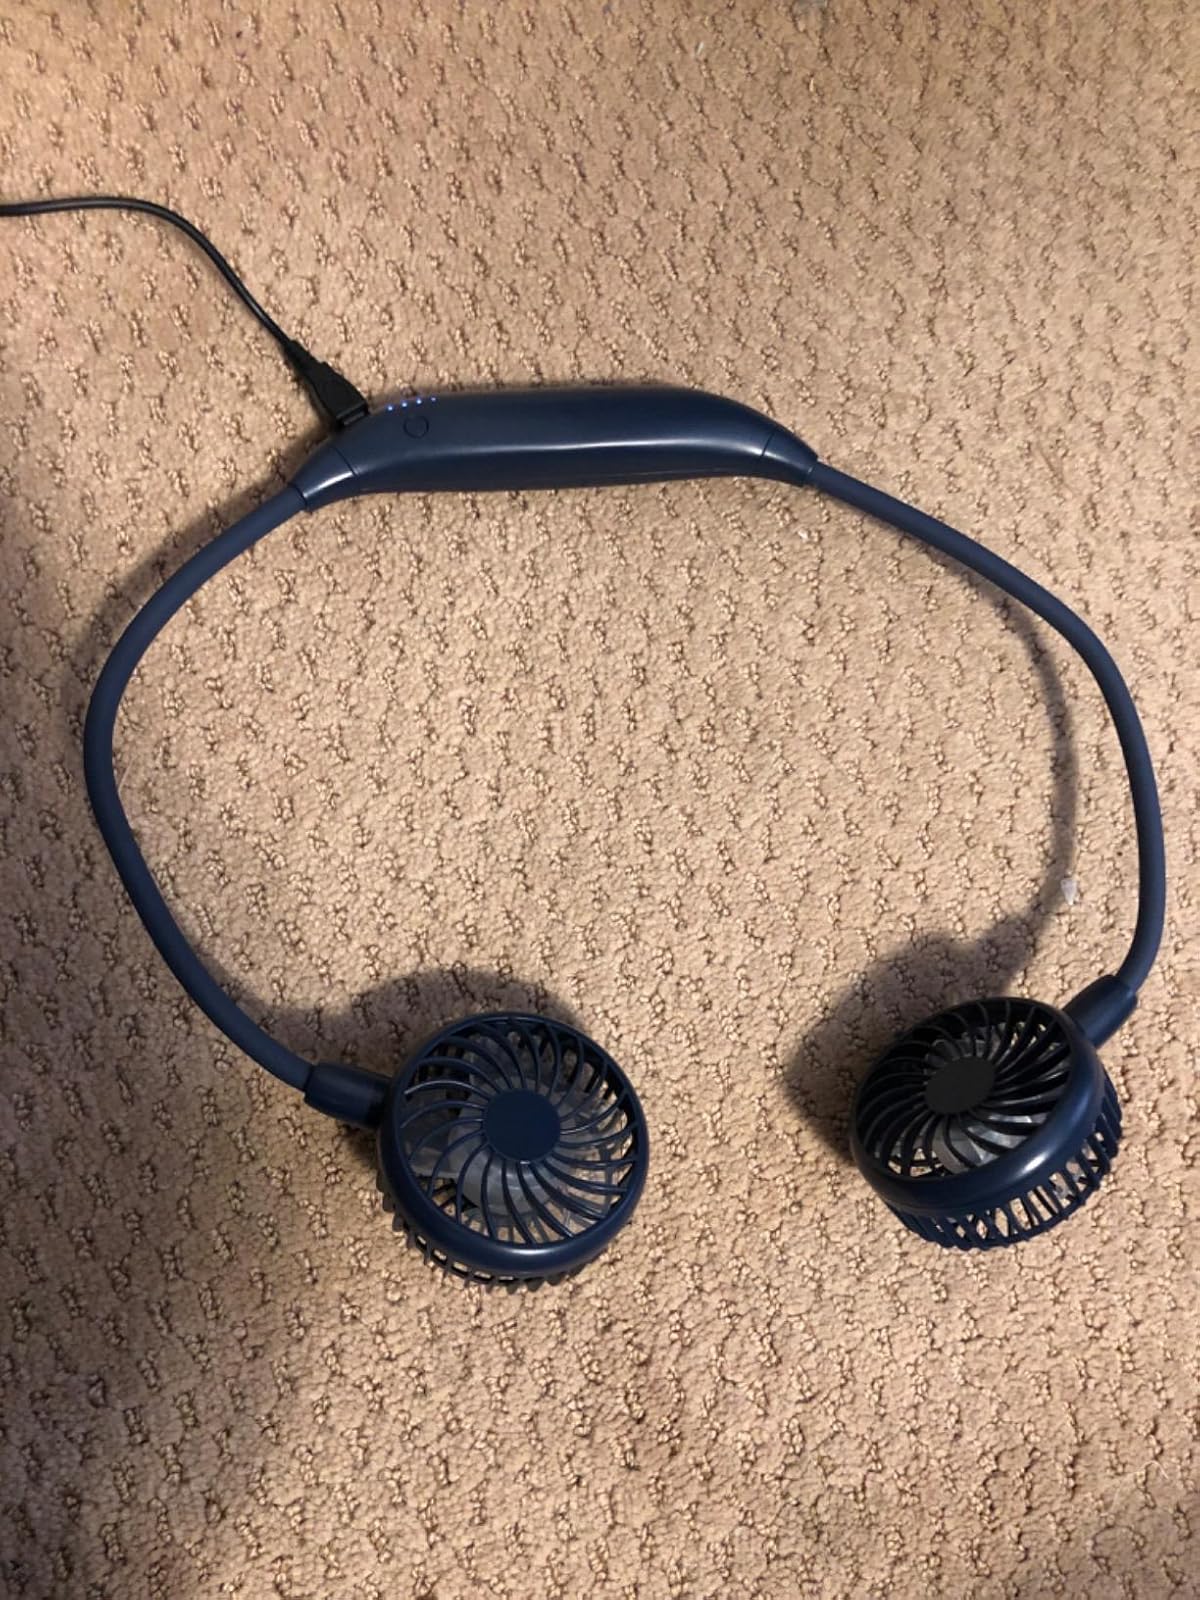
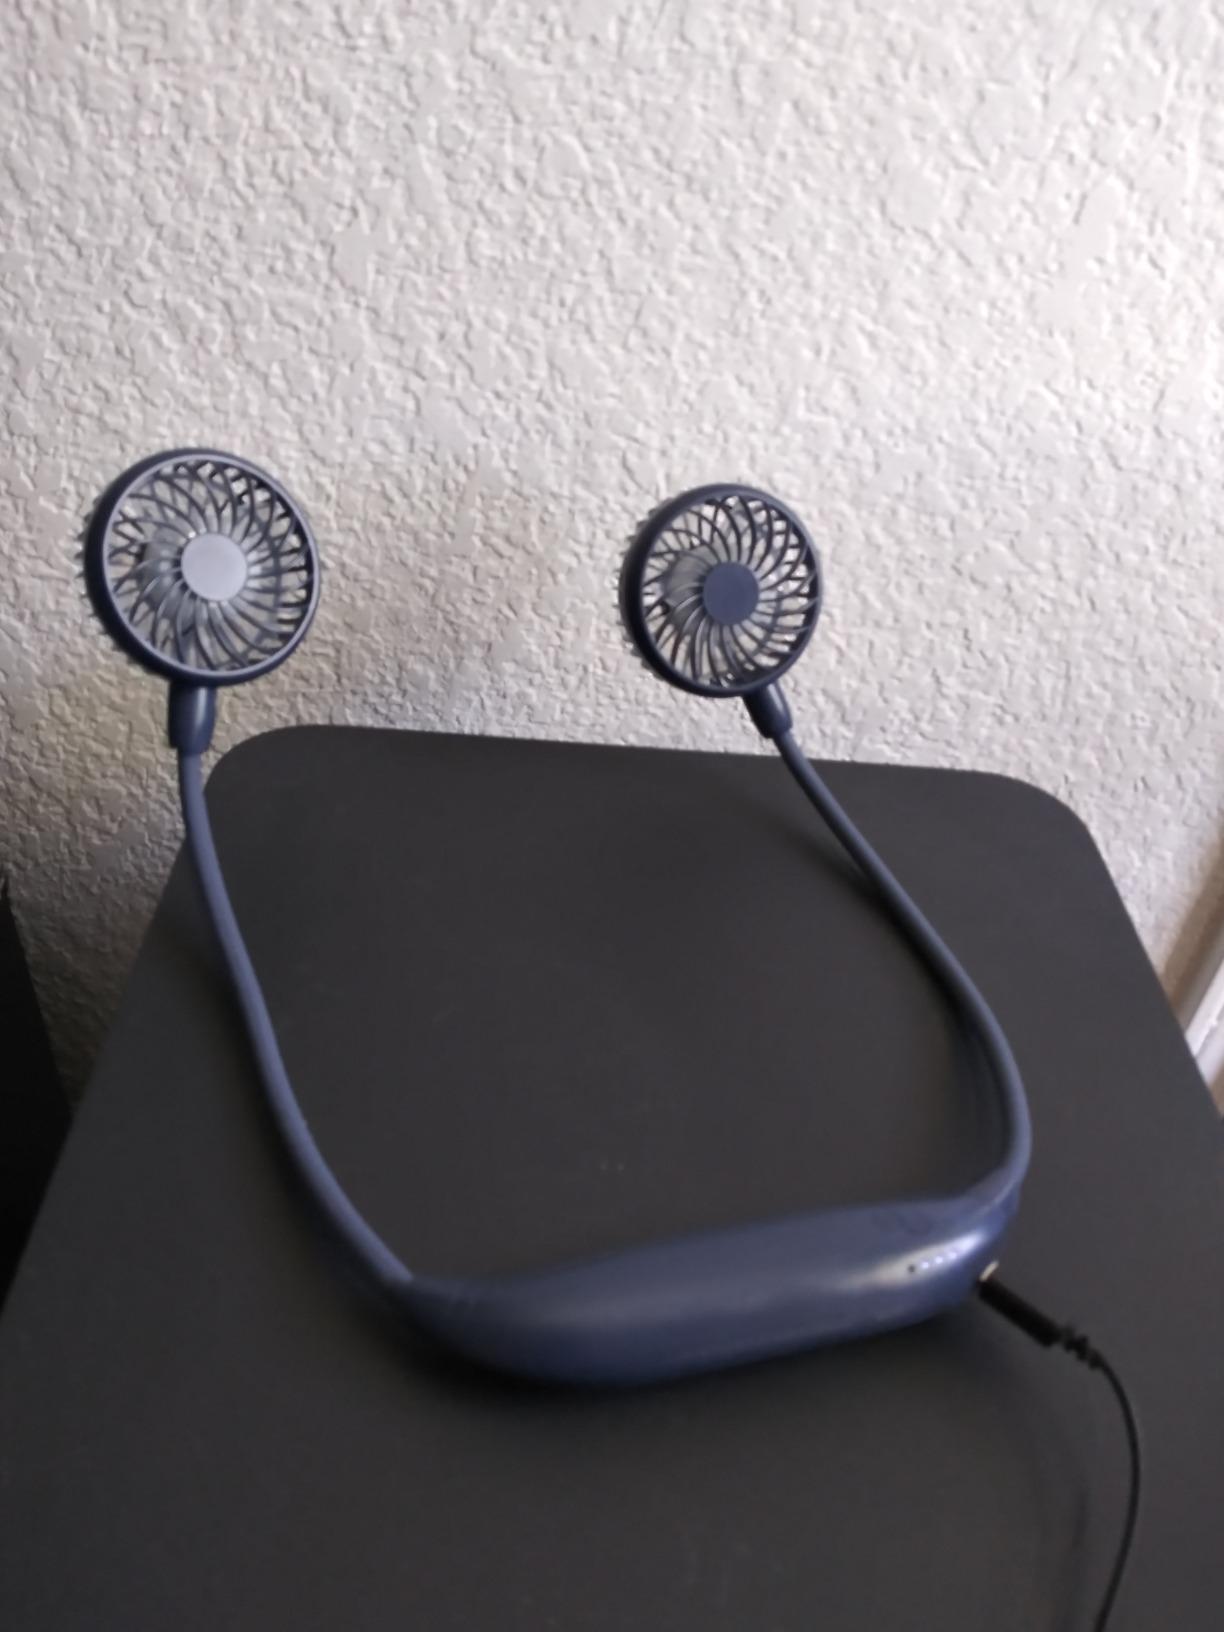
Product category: fan
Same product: yes